Tony Cottee

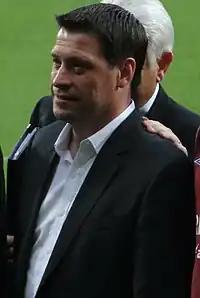
Cottee at a testimonial for Tony Carr in 2010

Antony Richard Cottee (born 11 July 1965) is an English former professional footballer and manager who now works as a television football commentator.